Capture of Grenada (1779)

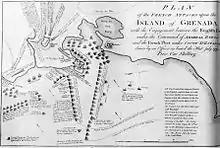
Plan of the French attacks

Grenada was one of Britain's richest colonies, producing significant quantities of sugar on its plantations. Lord Macartney, the British governor, had been alerted to the possibility of a French attack. He made repeated requests for support to Admiral Byron and the British commander at St. Kitts but was told that Saint Vincent was the principal French interest. However, Byron stated he would bring relief should Grenada be attacked.